Dom Principe

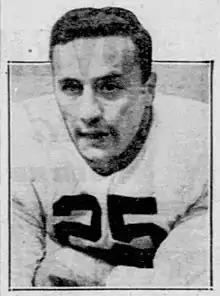
Principe, circa 1939

Dominic Alfred Principe (February 9, 1917 – April 9, 2010) was an American football player. He played college football for Fordham and professional football for the New York Giants and Brooklyn Dodgers.